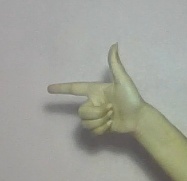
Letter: yaa